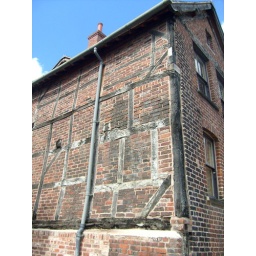
Back of the staircase house ,15th Century building by Stockport Market.